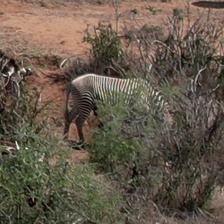
Pose orientation: right